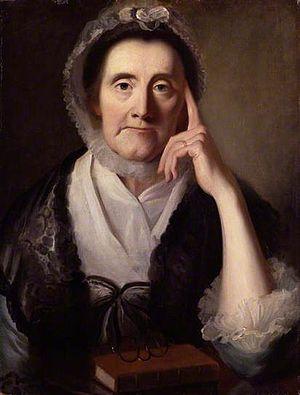
Selina Hastings, comtesse Huntingdon chef de file religieuse qui a joué un rôle important dans le réveil religieux du XVIIᵉ siècle ainsi que dans le méthodisme en Angleterre et au Pays de Galles. Elle a laissé une dénomination chrétienne, Connexion de la comtesse de Huntingdon, en Angleterre et au Sierra Leone.